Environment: lab
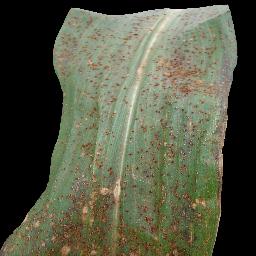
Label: common_rust